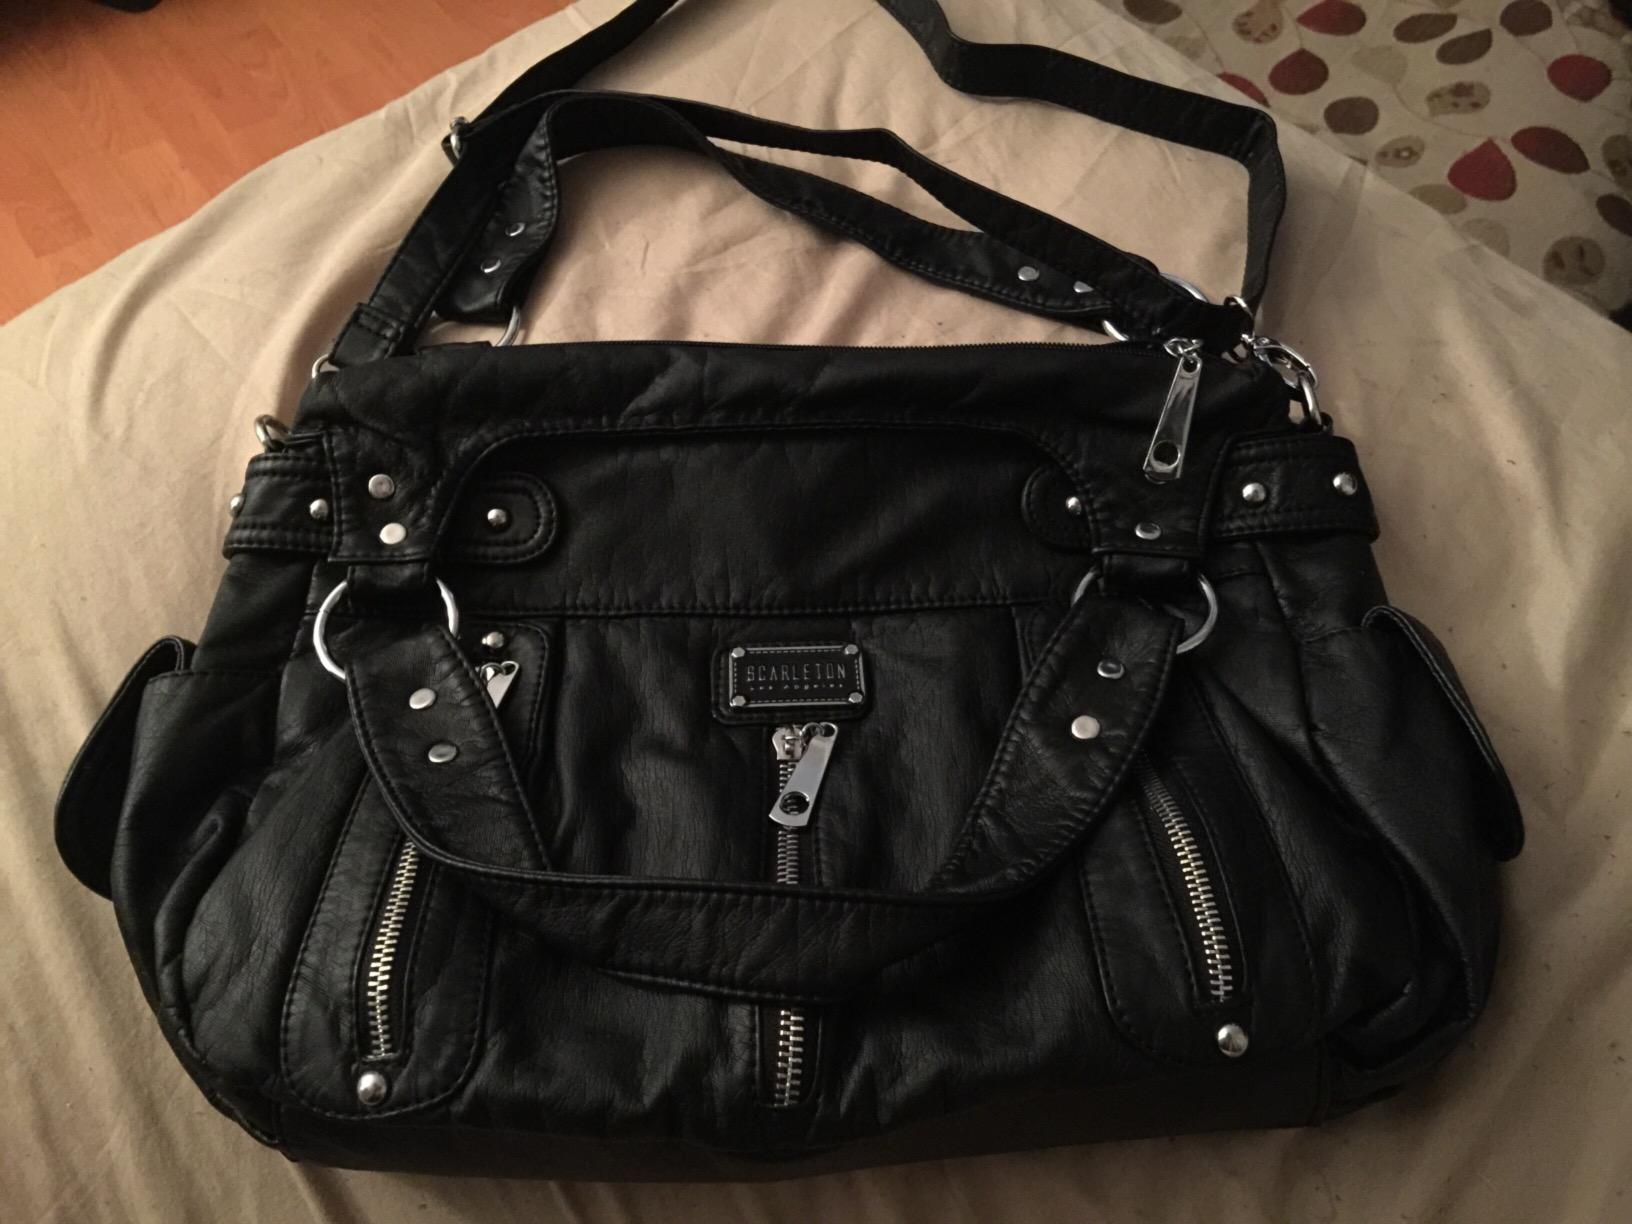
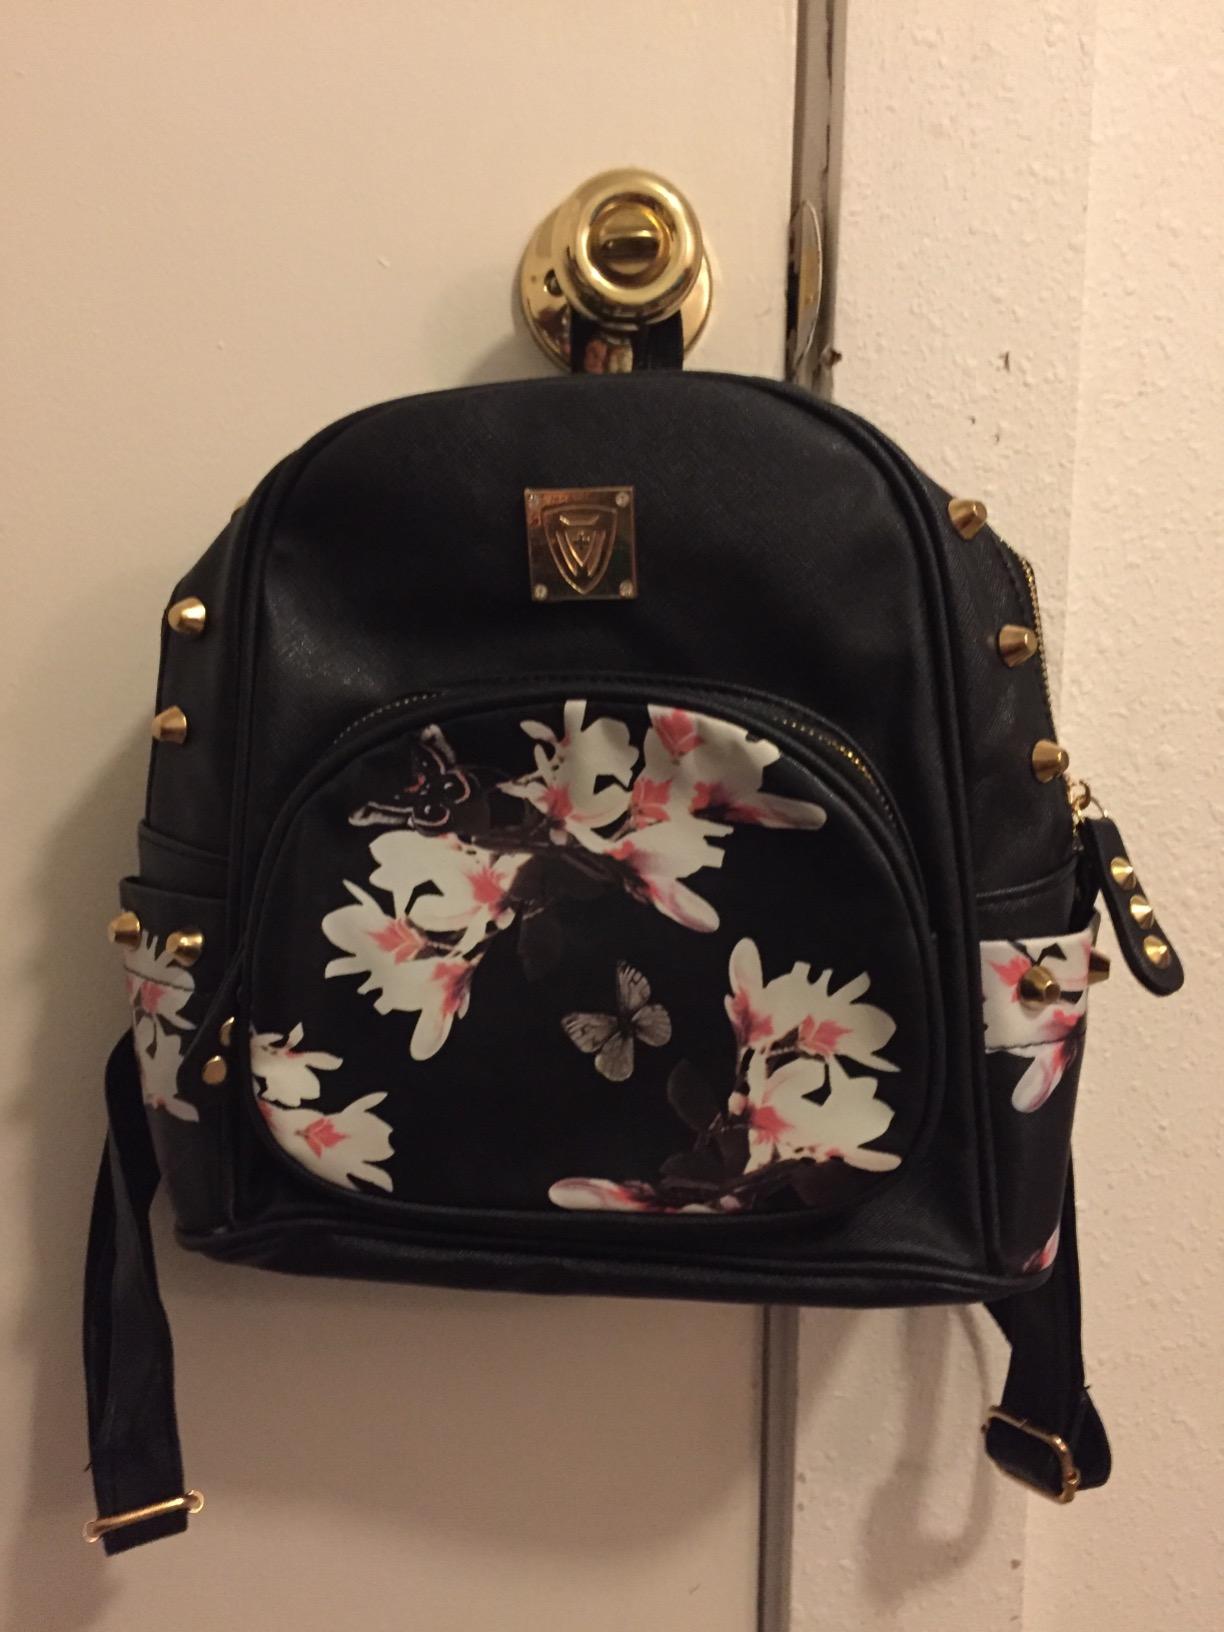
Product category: accessories_handbag
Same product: no